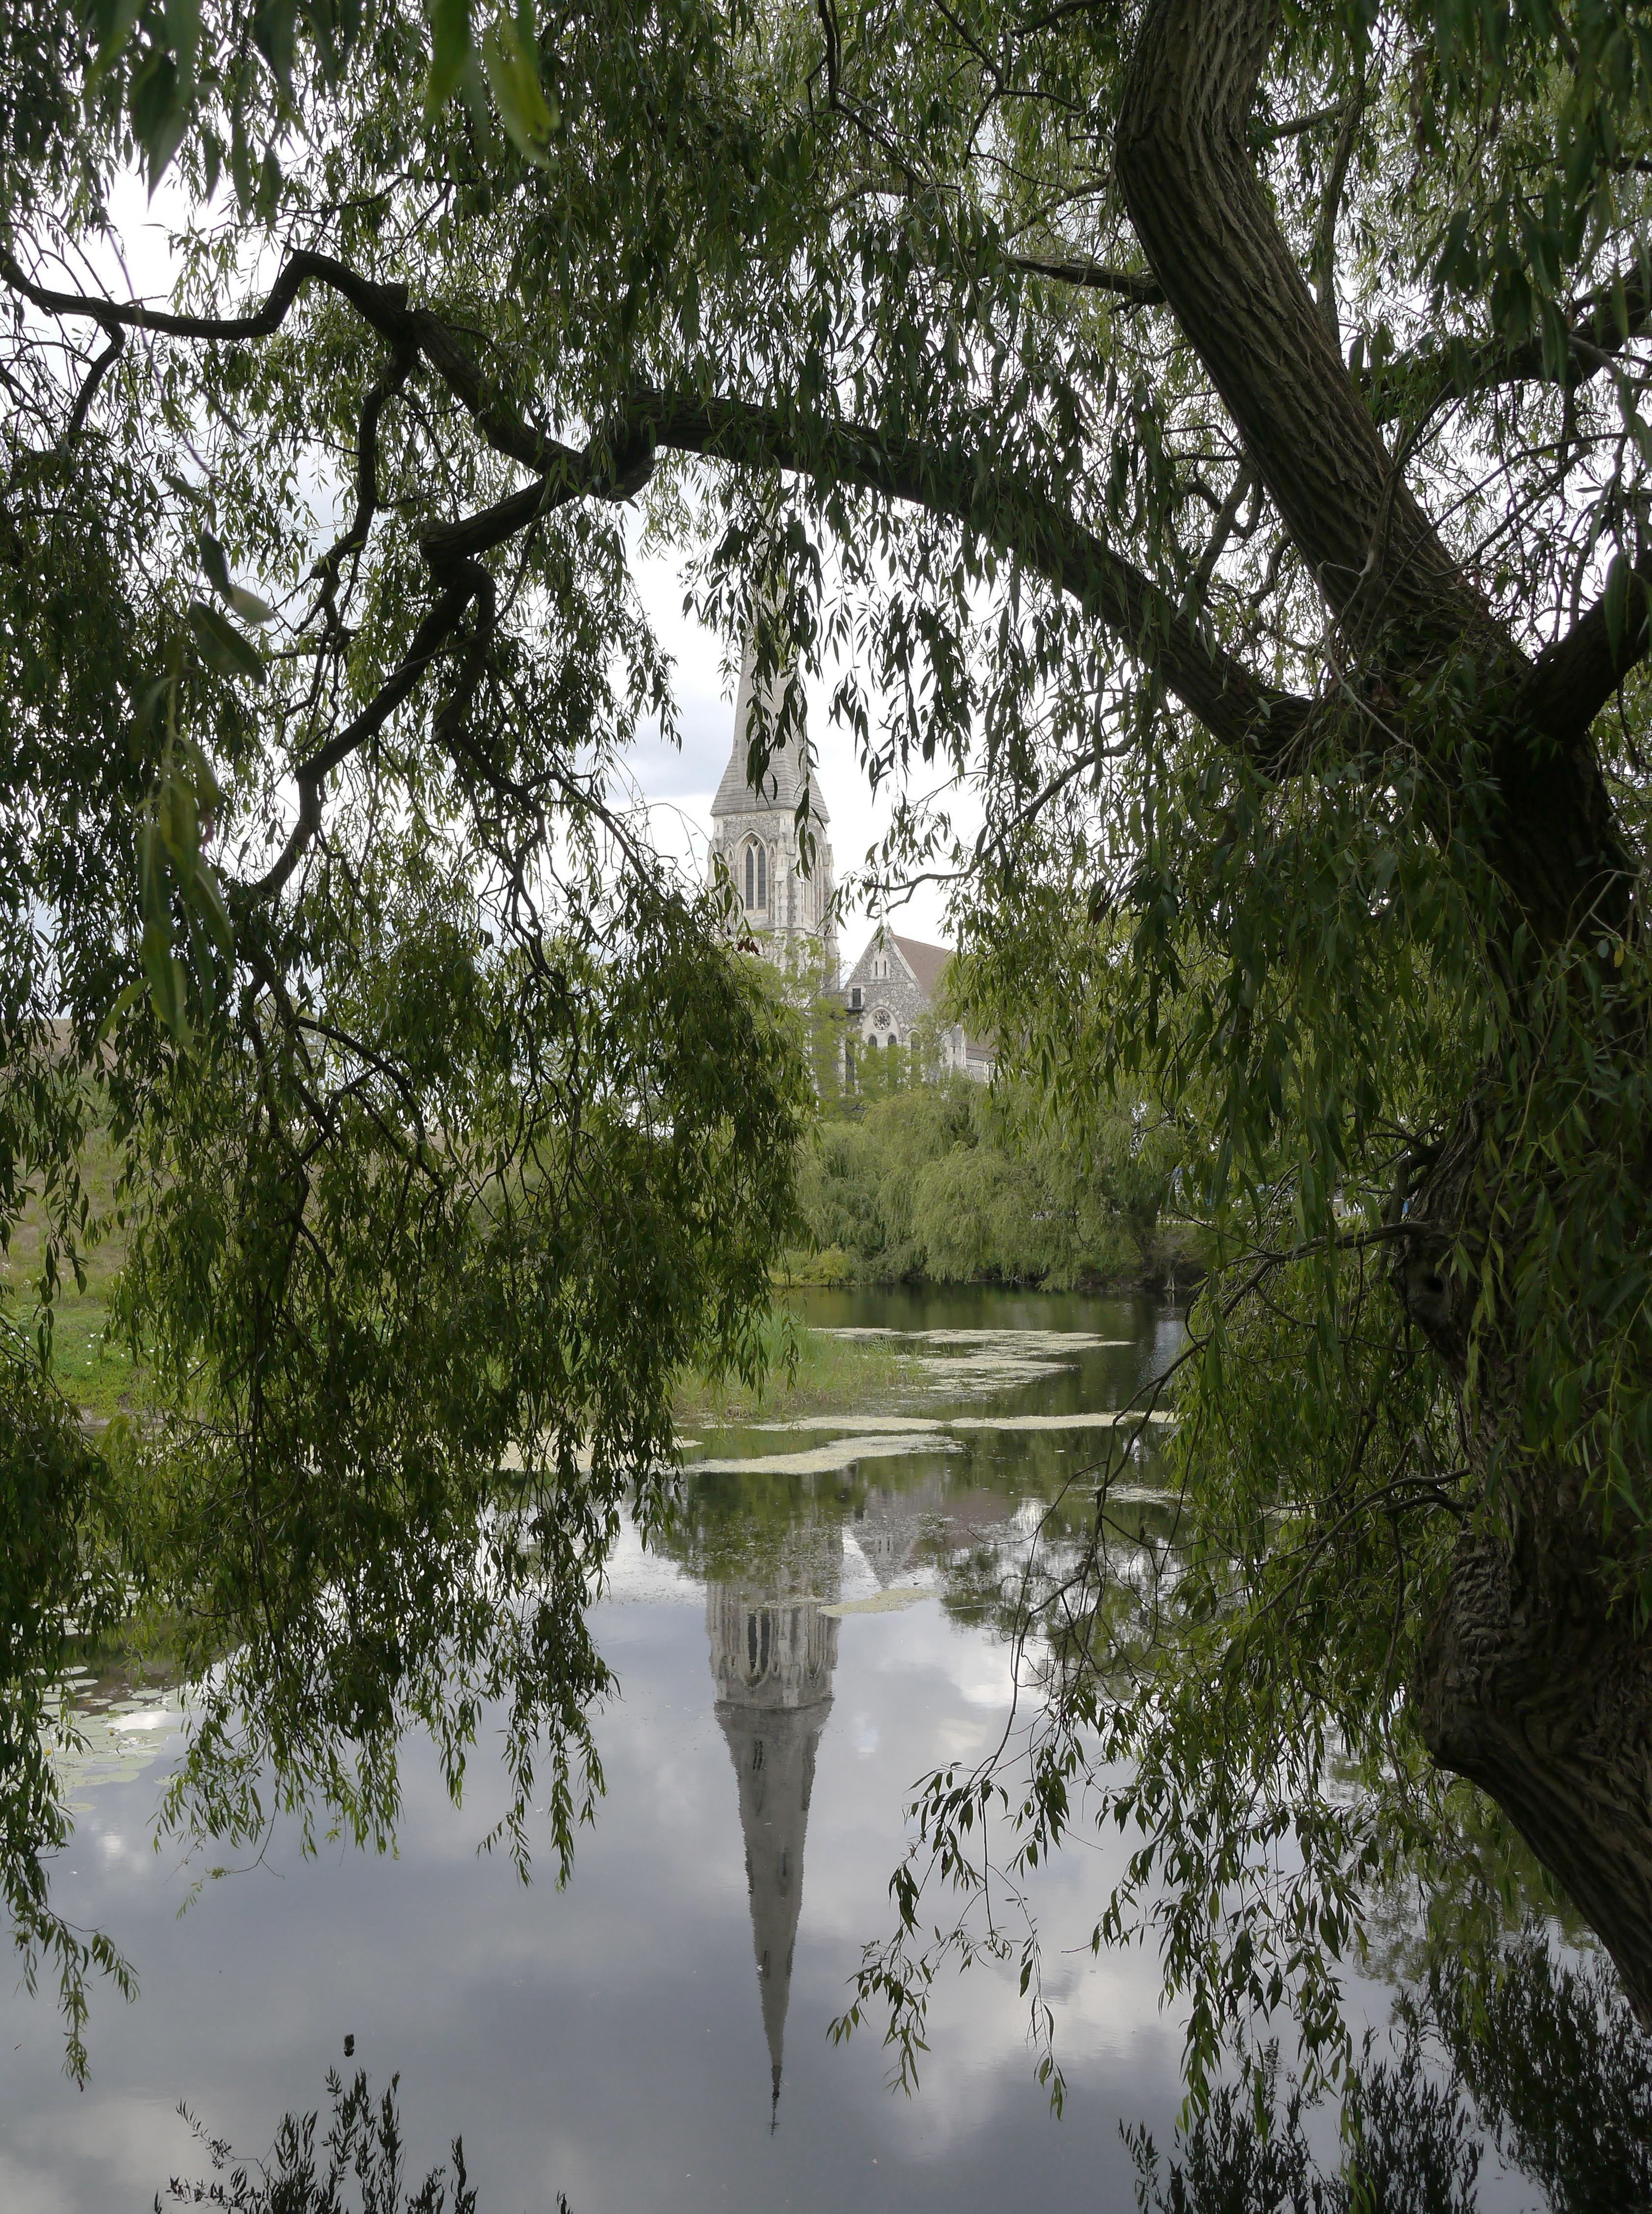
tree, water, nature, forest, swamp, branch, flower, lake, river, pond, stream, reflection, church, waterway, body of water, trees, wetland, woodland, habitat, ecosystem, natural environment, woody plant, bayou